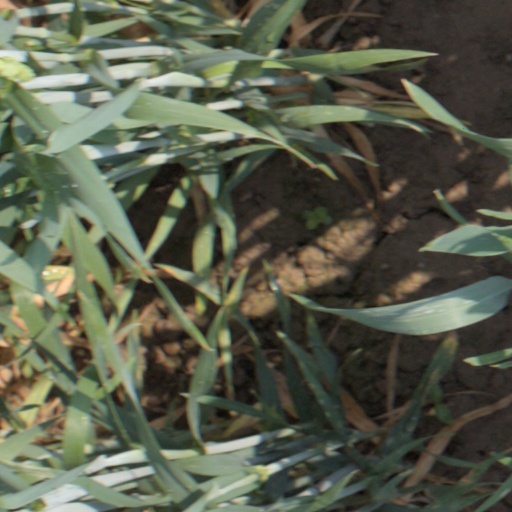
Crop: wheat